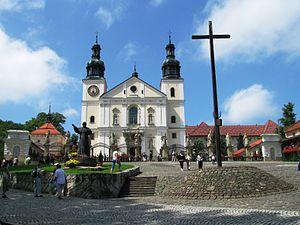
Le sanctuaire de Kalwaria Zebrzydowska se trouve en Pologne, à une distance de près de 40 km au sud-ouest de Cracovie et à 15 km à l'est de Wadowice. Le sanctuaire est constitué d'une basilique en style baroque dédiée à la Vierge des Anges, d'un couvent des frères mineurs franciscains, et d'une série de chapelles en style baroque et maniériste distribuées le long de six kilomètres et dédiées à la Passion de Jésus et à la vie de la Vierge.